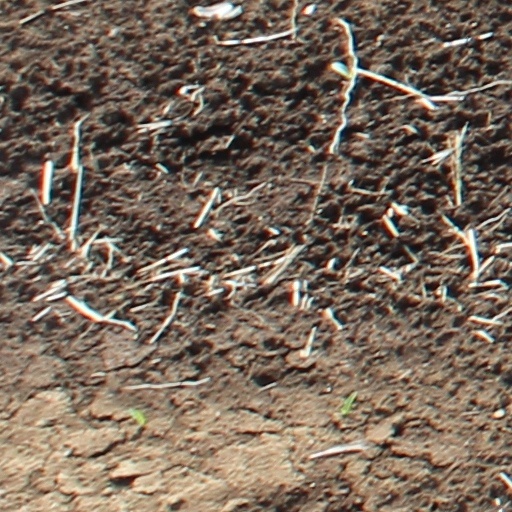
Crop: wheat